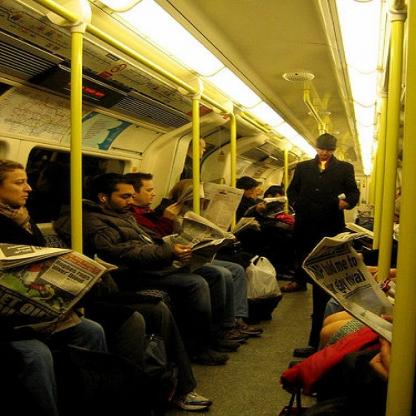
Scene: Indoor